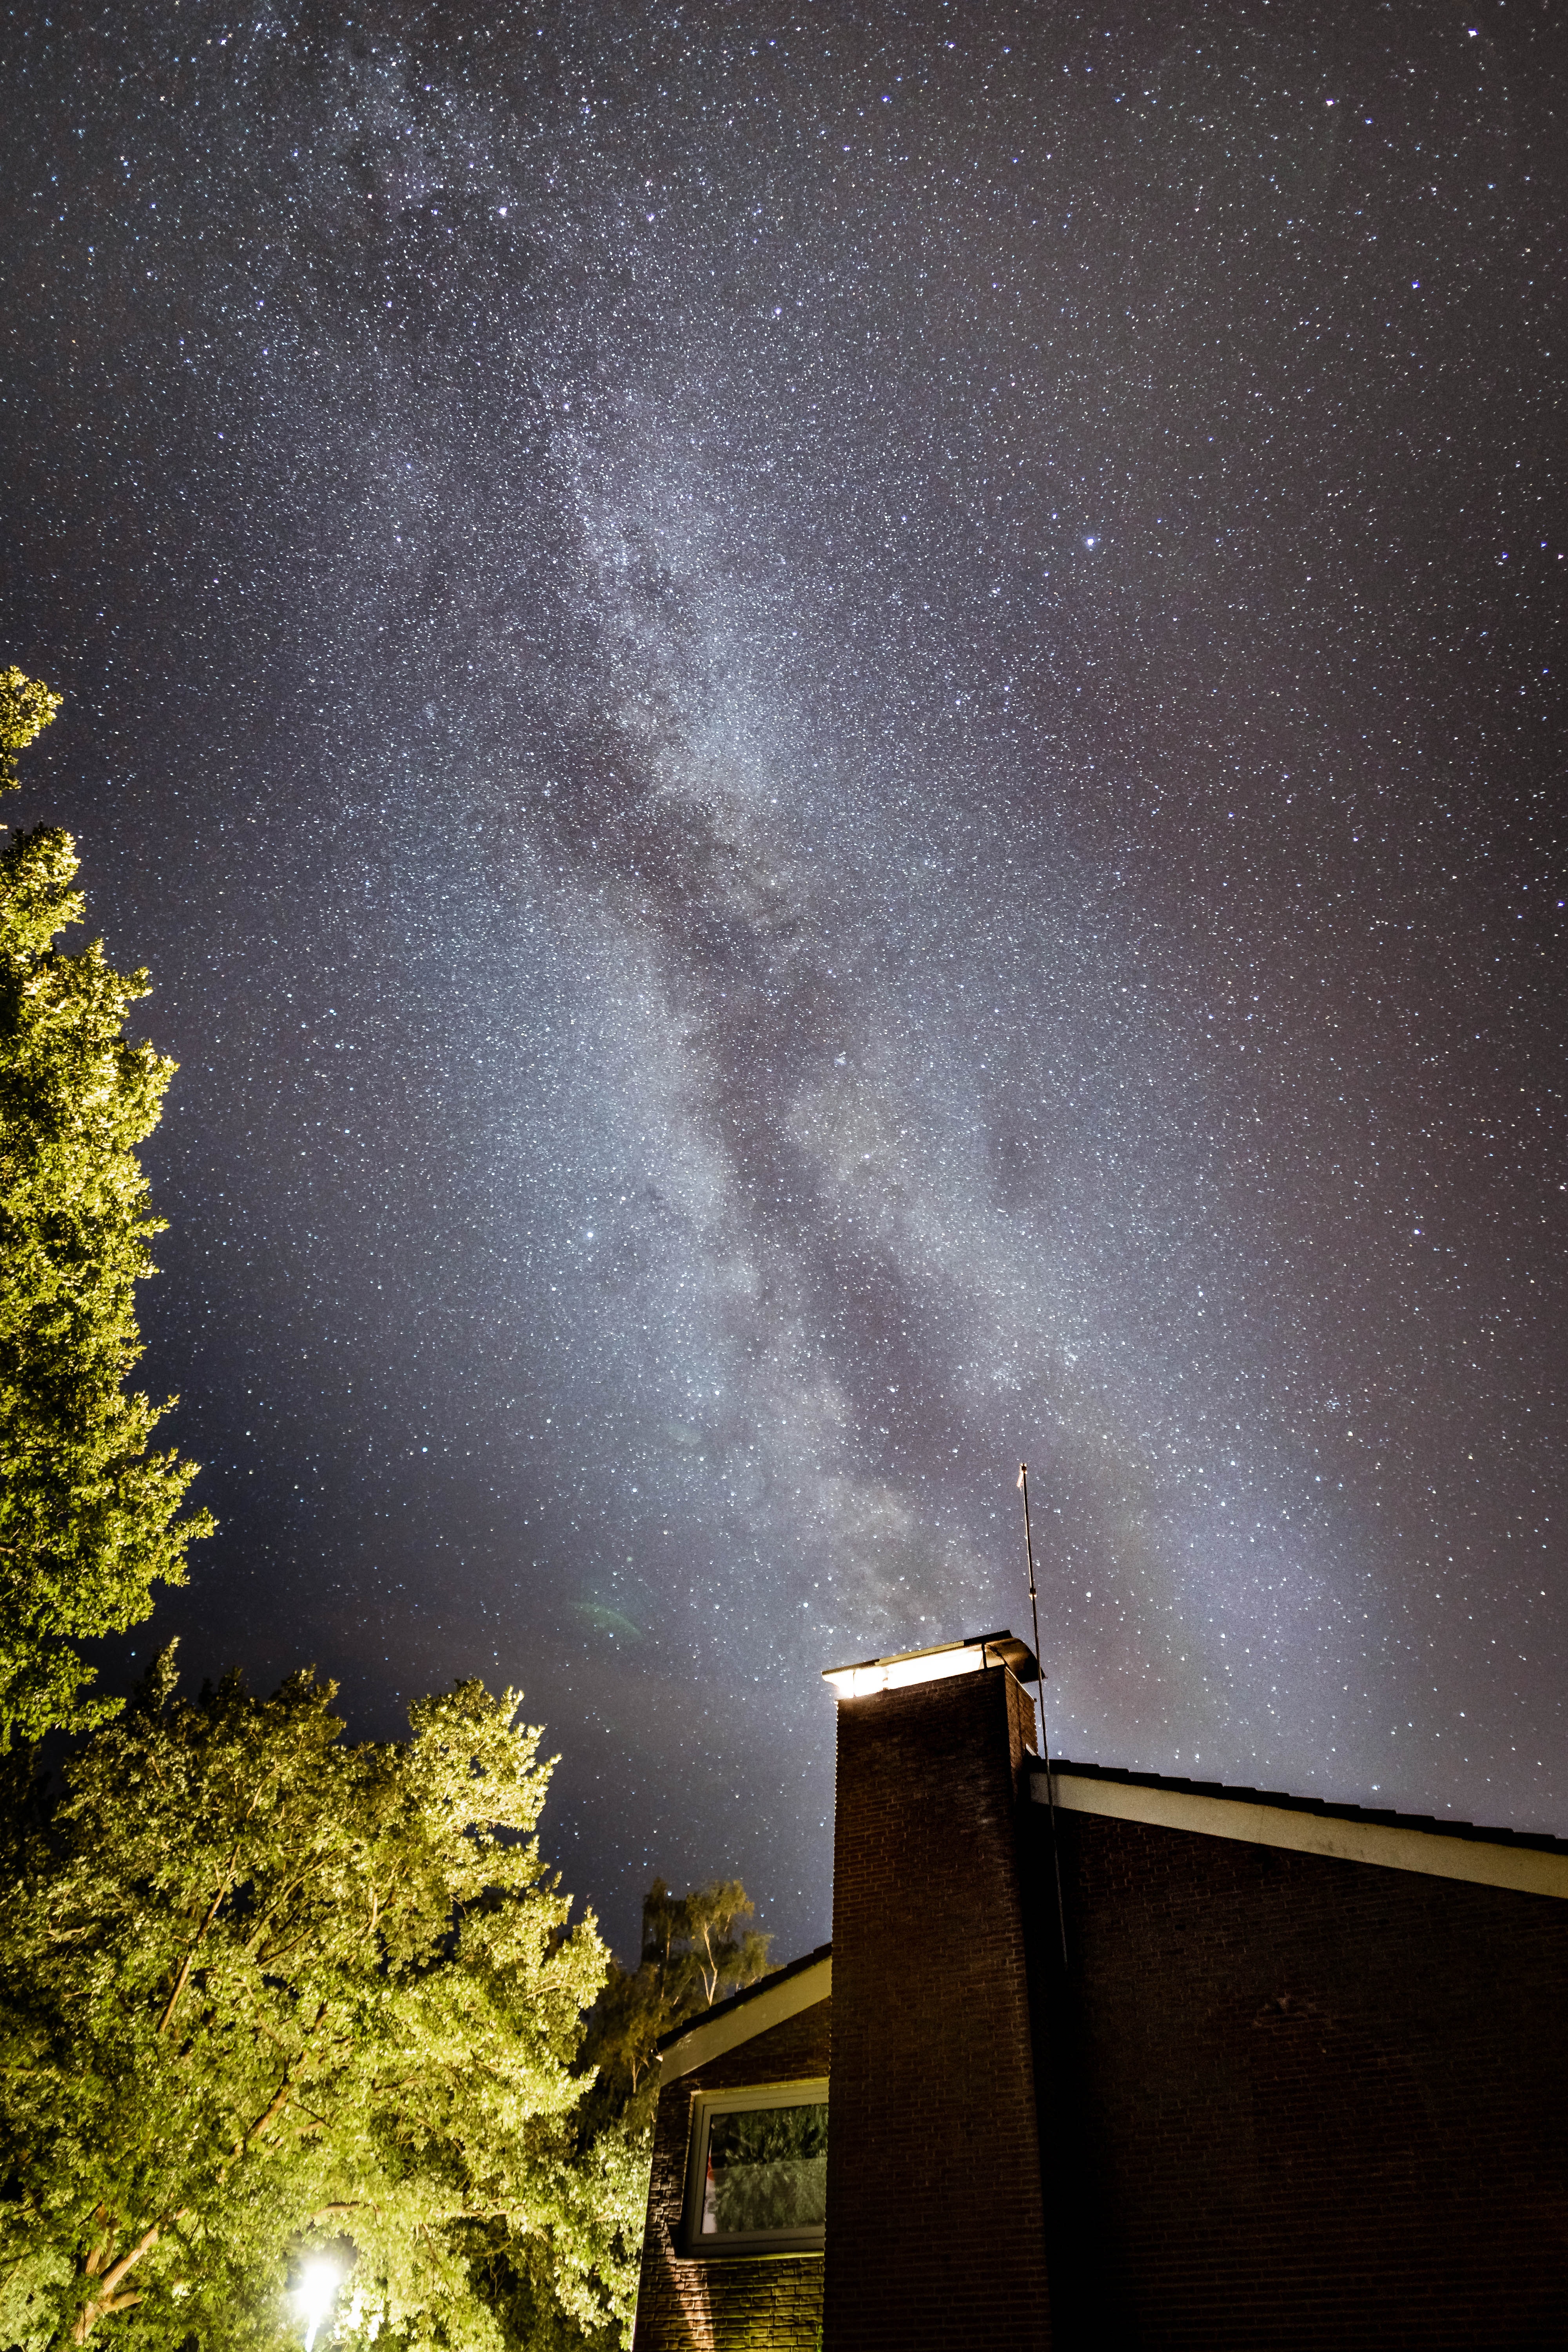
sky, night, atmospheric phenomenon, atmosphere, light, cloud, tree, astronomical object, lighting, star, space, midnight, astronomy, meteorological phenomenon, landscape, plant, galaxy, house, darkness, science